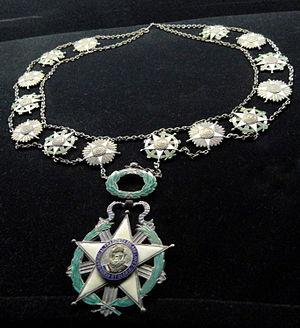
Francisco Solano López, né à Asuncion, le 24 juillet 1827 et mort à Cerro Corá, le 1ᵉʳ mars 1870, est un homme d'État qui fut Maréchal et chef suprême héréditaire du Paraguay de 1862 à 1870.